Linear motor

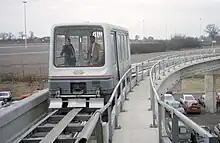
The Birmingham International Maglev shuttle

There are many roller coasters throughout the world that use LIMs to accelerate the ride vehicles. The first being "Flight of Fear" at Kings Island and Kings Dominion, both opening in 1996. Battlestar Galactica: Human VS Cylon & Revenge of the Mummy at Universal Studios Singapore opened in 2010. They both use LIMs to accelerate from certain point in the rides.